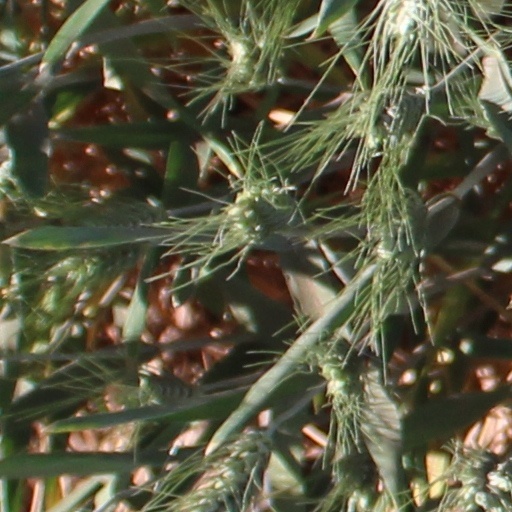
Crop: wheat